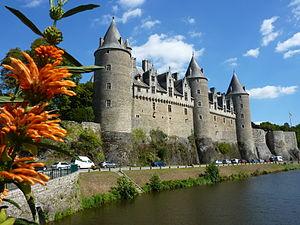
Vue du château de Josselin depuis la rivière, avec des fleurs This building is indexed in the Base Mérimée, a database of architectural heritage maintained by the French Ministry of Culture,